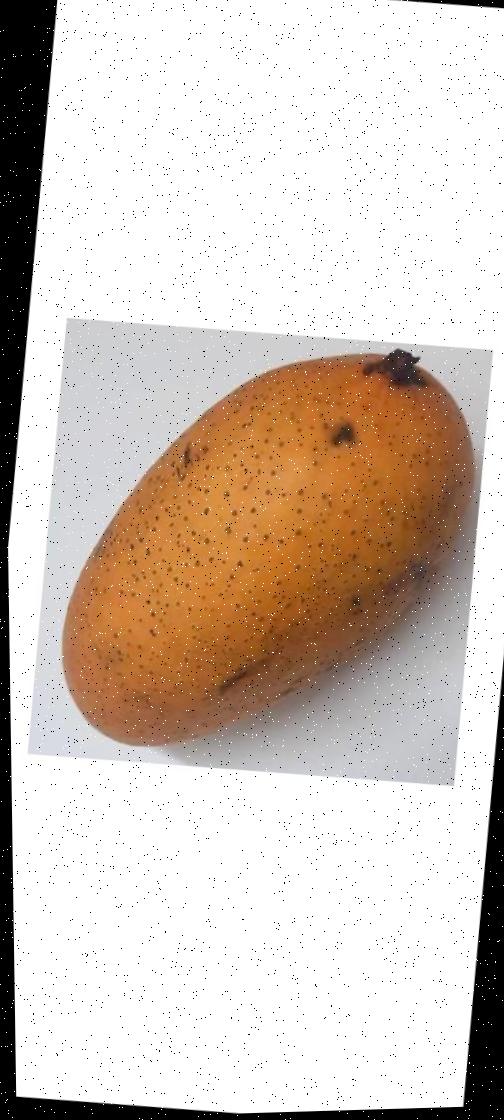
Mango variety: Ashshina Classic